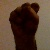
The image shows a hand gesture representing the letter 'S' in Indian Sign Language.